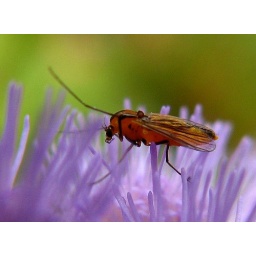
tiny fly or mosquito stuck in a lavender blue flower button at the john jeffries house garden